Saint Peter's Church, Slagelse

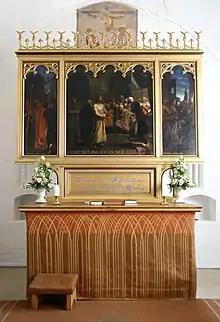
Altar in front of the 14th century fresco

The altar was constructed from brick. During the 19th century a relic was found encased in a vault of the altar that has since become part of the National Museum's collection. The church's first altarpiece was replaced by one from Antvorskov when the monastery was demolished. The altarpiece was again replaced in 1882 with a piece by August Jerndorff which is still in use today. It is divided into three fields which depict the denial of Peter, the Sanhedrin trial of Jesus, and the repentance of Peter. A side altarpiece is hung to the north of the choir, which dates back to the 14th century. The side altarpiece depicts Saint Dionysius of Paris. Because Saint Dionysius was martyred after being decapitated, he is often depicted carrying his own head in his hands, but in this illustration only the top of his mitre has been cut off.